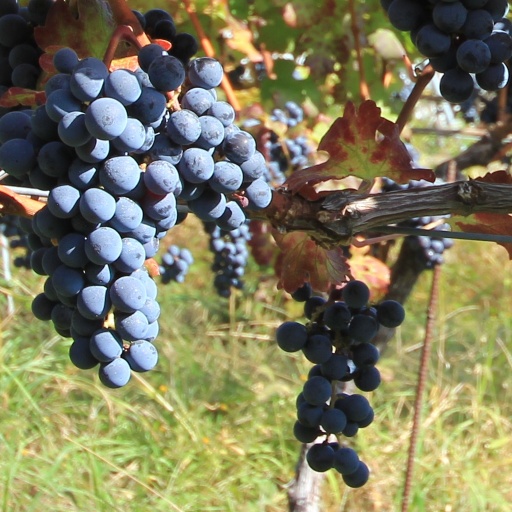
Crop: grape